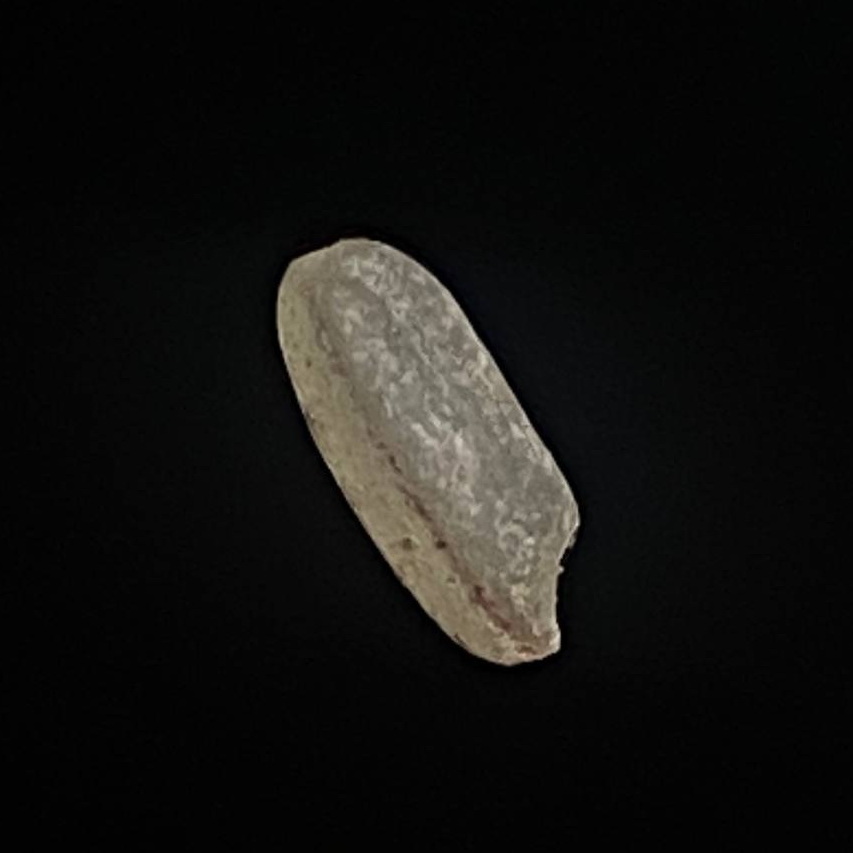
Rice variety: Amon